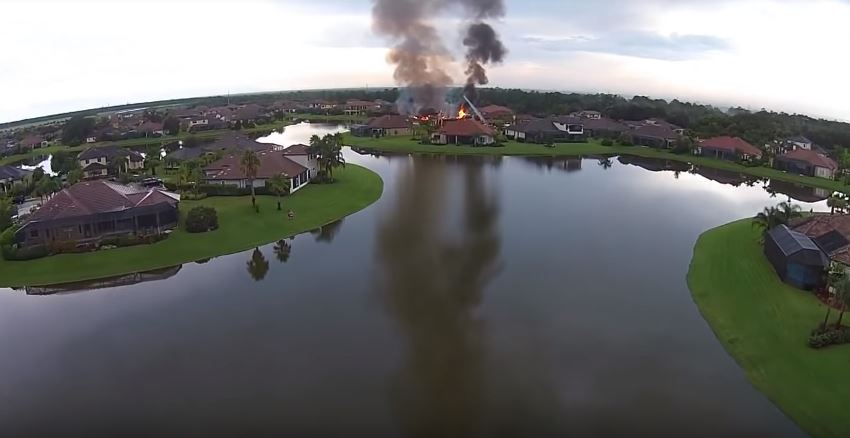
Fire: yes
Smoke: yes